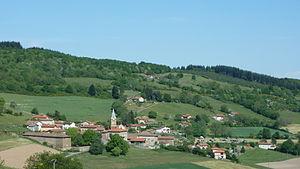
Vue sur le village d'Affoux (Rhône)
Affoux est une commune française située dans le département du Rhône, en région Auvergne-Rhône-Alpes.